Brodtkorb

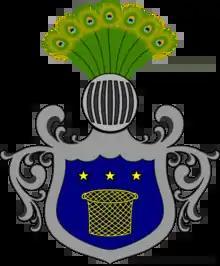
A modern presentation of the Brodtkorb coat of arms.

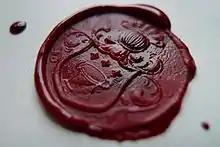
The family arms in a wax seal from 2011

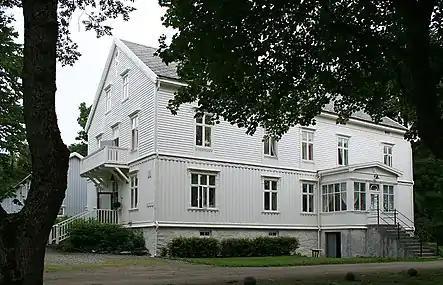
Manor house at Tjøtta

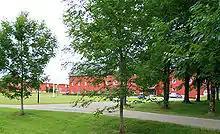
From Tjøtta

The Brodtkorb family is a Norwegian noble family of German origin. According to legend, the family was ennobled in Germany with a bread basket in its coat of arms. The ennoblement is said to have taken place as a sign of honour after an ancestor in Germany, in times of need, donated all his possessions to the public and thereby filled the public breadbasket.